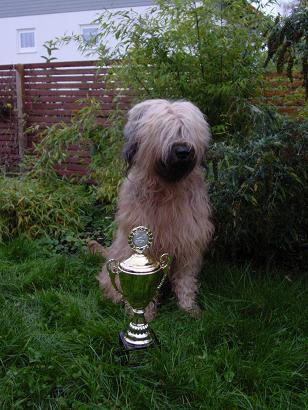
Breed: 230-n000041-briard